2018 PDC World Darts Championship

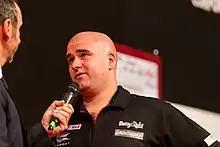
Rob Cross won his first World title on his debut

The 2018 William Hill World Darts Championship was a darts event, held between 14 December 2017 and 1 January 2018 at the Alexandra Palace in London, United Kingdom. It was the 25th World Championship organised by the Professional Darts Corporation since it separated from the British Darts Organisation.